Shaigiya tribe

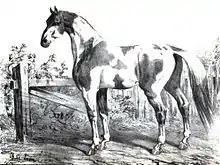
Dongola horse

In the Mahdist War of 1884/85, General Gordon's first fight was to rescue a few Shaiqiya, still serving with the invader and besieged in a fort at Al Halfaya, just north of Khartoum. The fortress at Al-Ubayyid in 1883, was held by Major Ahmed Hussein Pasha (Suarab Section) and despite Hicks Pasha's attempt to relieve him, the fortress fell to the Mahdi. (Major Hussein escaped to Egypt in 1891 and came back during the reconquest in 1898. His family still resides in Omdurman, Khartoum North and Hajar al Asal.) His grandchildren went as far as Germany and America, where they go by the name of Hussein.